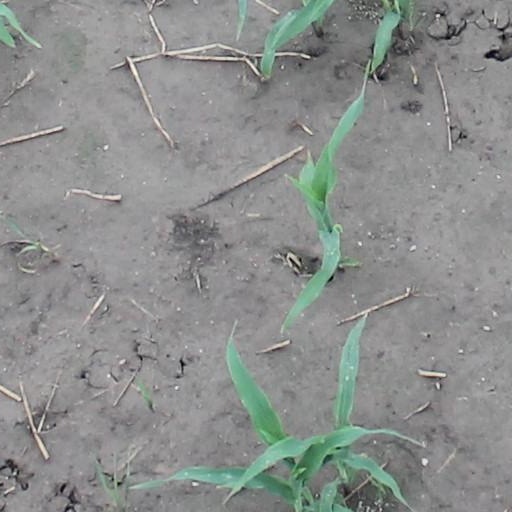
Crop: maize; corn